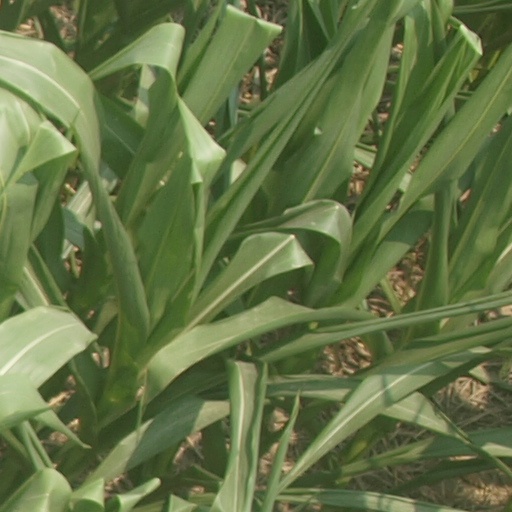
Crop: maize; corn